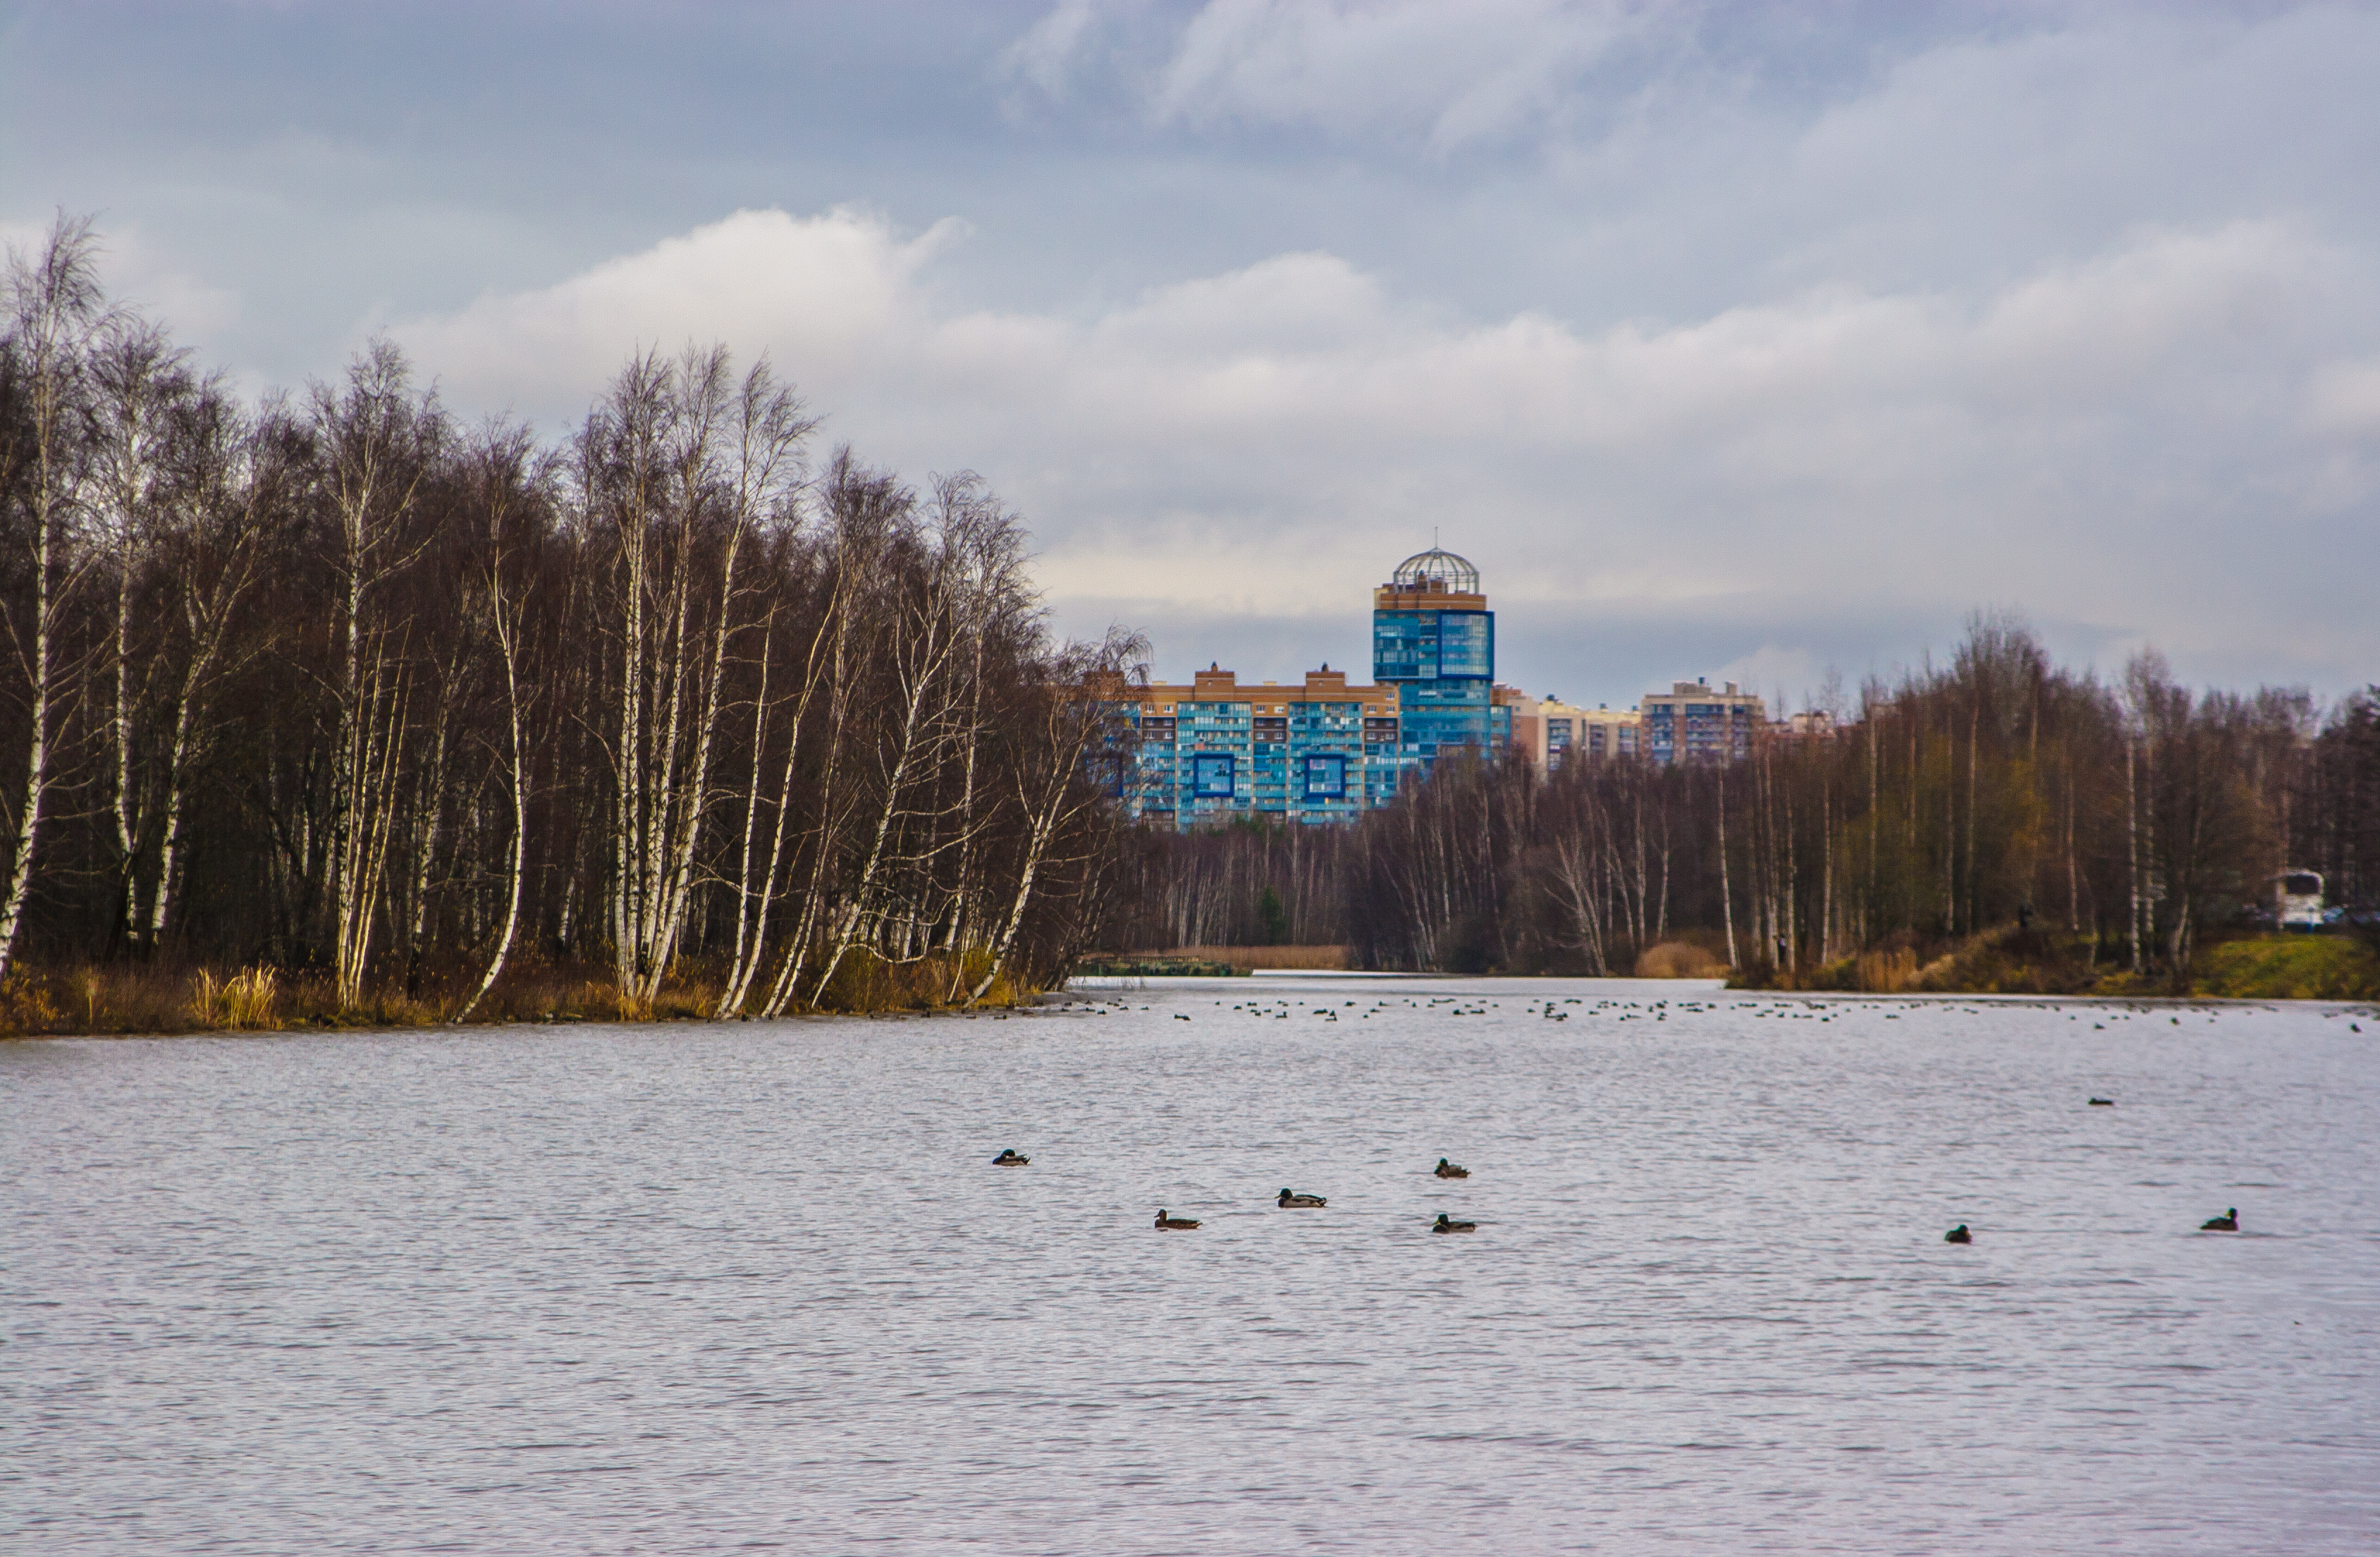
images, cloud, water, sky, plant, bird, building, natural landscape, tree, lake, body of water, watercourse, landscape, waterway, freezing, grass, tower, house, horizon, ducks, geese and swans, water bird, waterfowl, road, winter, reservoir, wetland, duck, city, grassland, lake district, cumulus, reflection, frost, loch, channel, wildlife, pond, floodplain, ocean, pasture, autumn, field, inlet, evening, river, signage, skyline